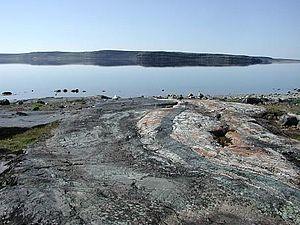
Les ceintures de roches vertes sont des ceintures de roches métamorphiques issues du mélange de roches mafiques à ultramafiques avec des roches sédimentaires à l'intérieur des cratons de l'Archéen et du Protérozoïque, entre les couches granitiques et gneissiques. Le nom est tiré de la teinte verte due aux minéraux tels les chlorites, actinotes et autres amphiboles vertes issues des roches mafiques.